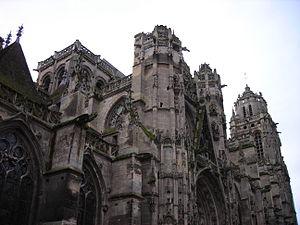
Cet article recense les monuments historiques de France classés en 1840, la première protection de ce type dans le pays.
L'église Saint-Gervais-Saint-Protais de Gisors est une église catholique paroissiale située à Gisors, dans l'Eure, en France. Sa partie la plus ancienne est la tour centrale qui s'élève au-dessus de la croisée du transept. Elle date du dernier quart du XIIᵉ siècle. Le chœur a été édifié pendant la première moitié du XIIIᵉ siècle dans le style gothique de l'Île-de-France. Entre la fin du XVᵉ et le milieu du XVIᵉ siècle, l'église est agrandie et en partie reconstruite dans le style gothique flamboyant. Les deuxièmes collatéraux du chœur, le pseudo-déambulatoire, les chapelles du chevet, les croisillons du transept, la nef, ses doubles bas-côtés et la tour à gauche de la façade datent de cette époque. La grosse tour à l'angle sud-ouest est mise en chantier en 1541, suivie par la façade occidentale de la nef. En rupture avec les parties antérieures, elles affichent le style de la Renaissance. Mais les fonds se faisant rares, le chantier connaît une interruption entre 1542 et 1558 environ, puis se poursuit avec une grande lenteur jusqu'à la fin du siècle. L'église, et plus particulièrement la grosse tour, demeure ainsi inachevée.
Gisors est une commune française située dans le département de l'Eure, en région Normandie.